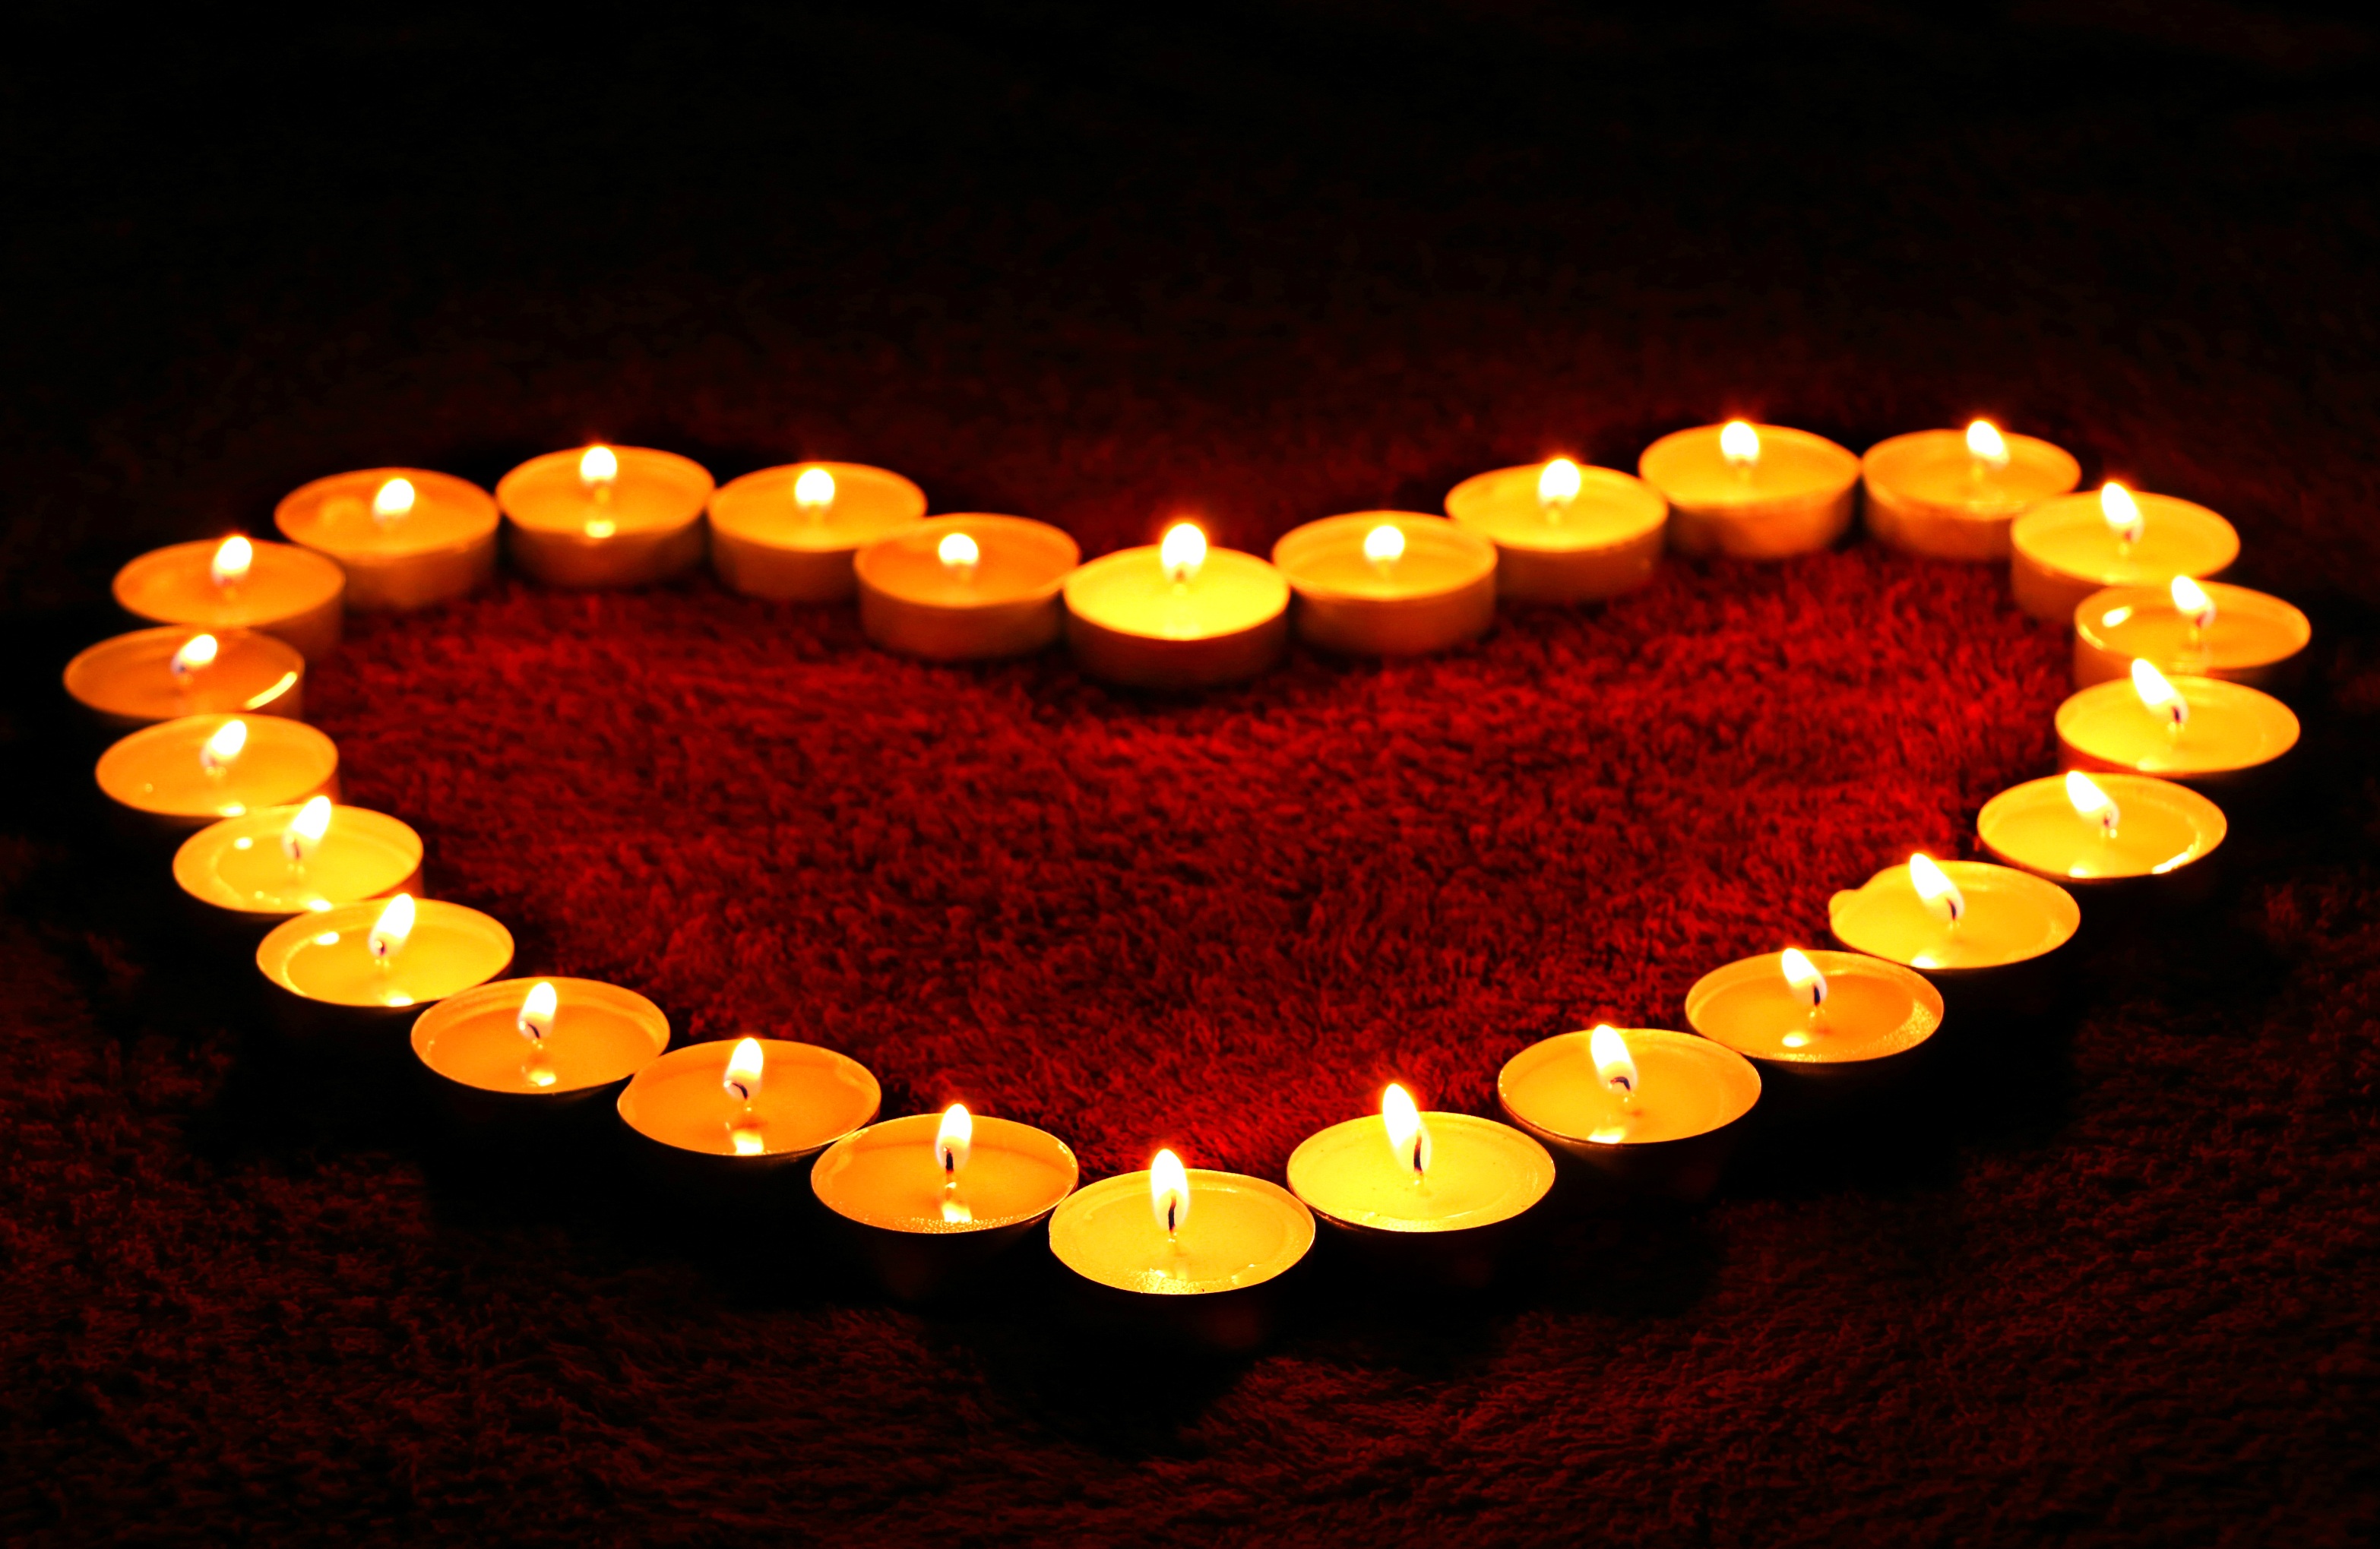
petal, love, heart, red, symbol, flame, fire, romance, yellow, circle, necklace, jewellery, art, candles, design, postcard, organ, valentine, amber, congratulation, fashion accessory